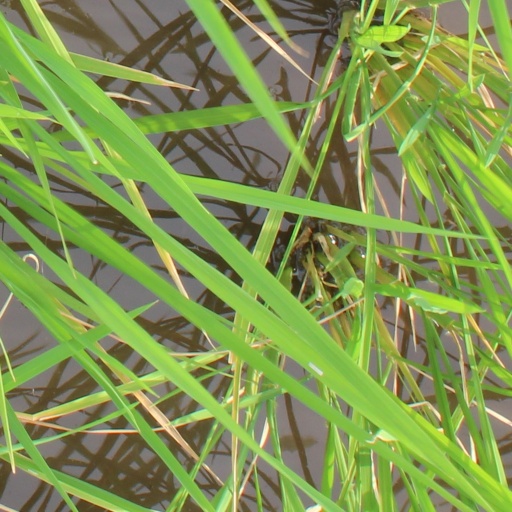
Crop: rice